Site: brandenburg
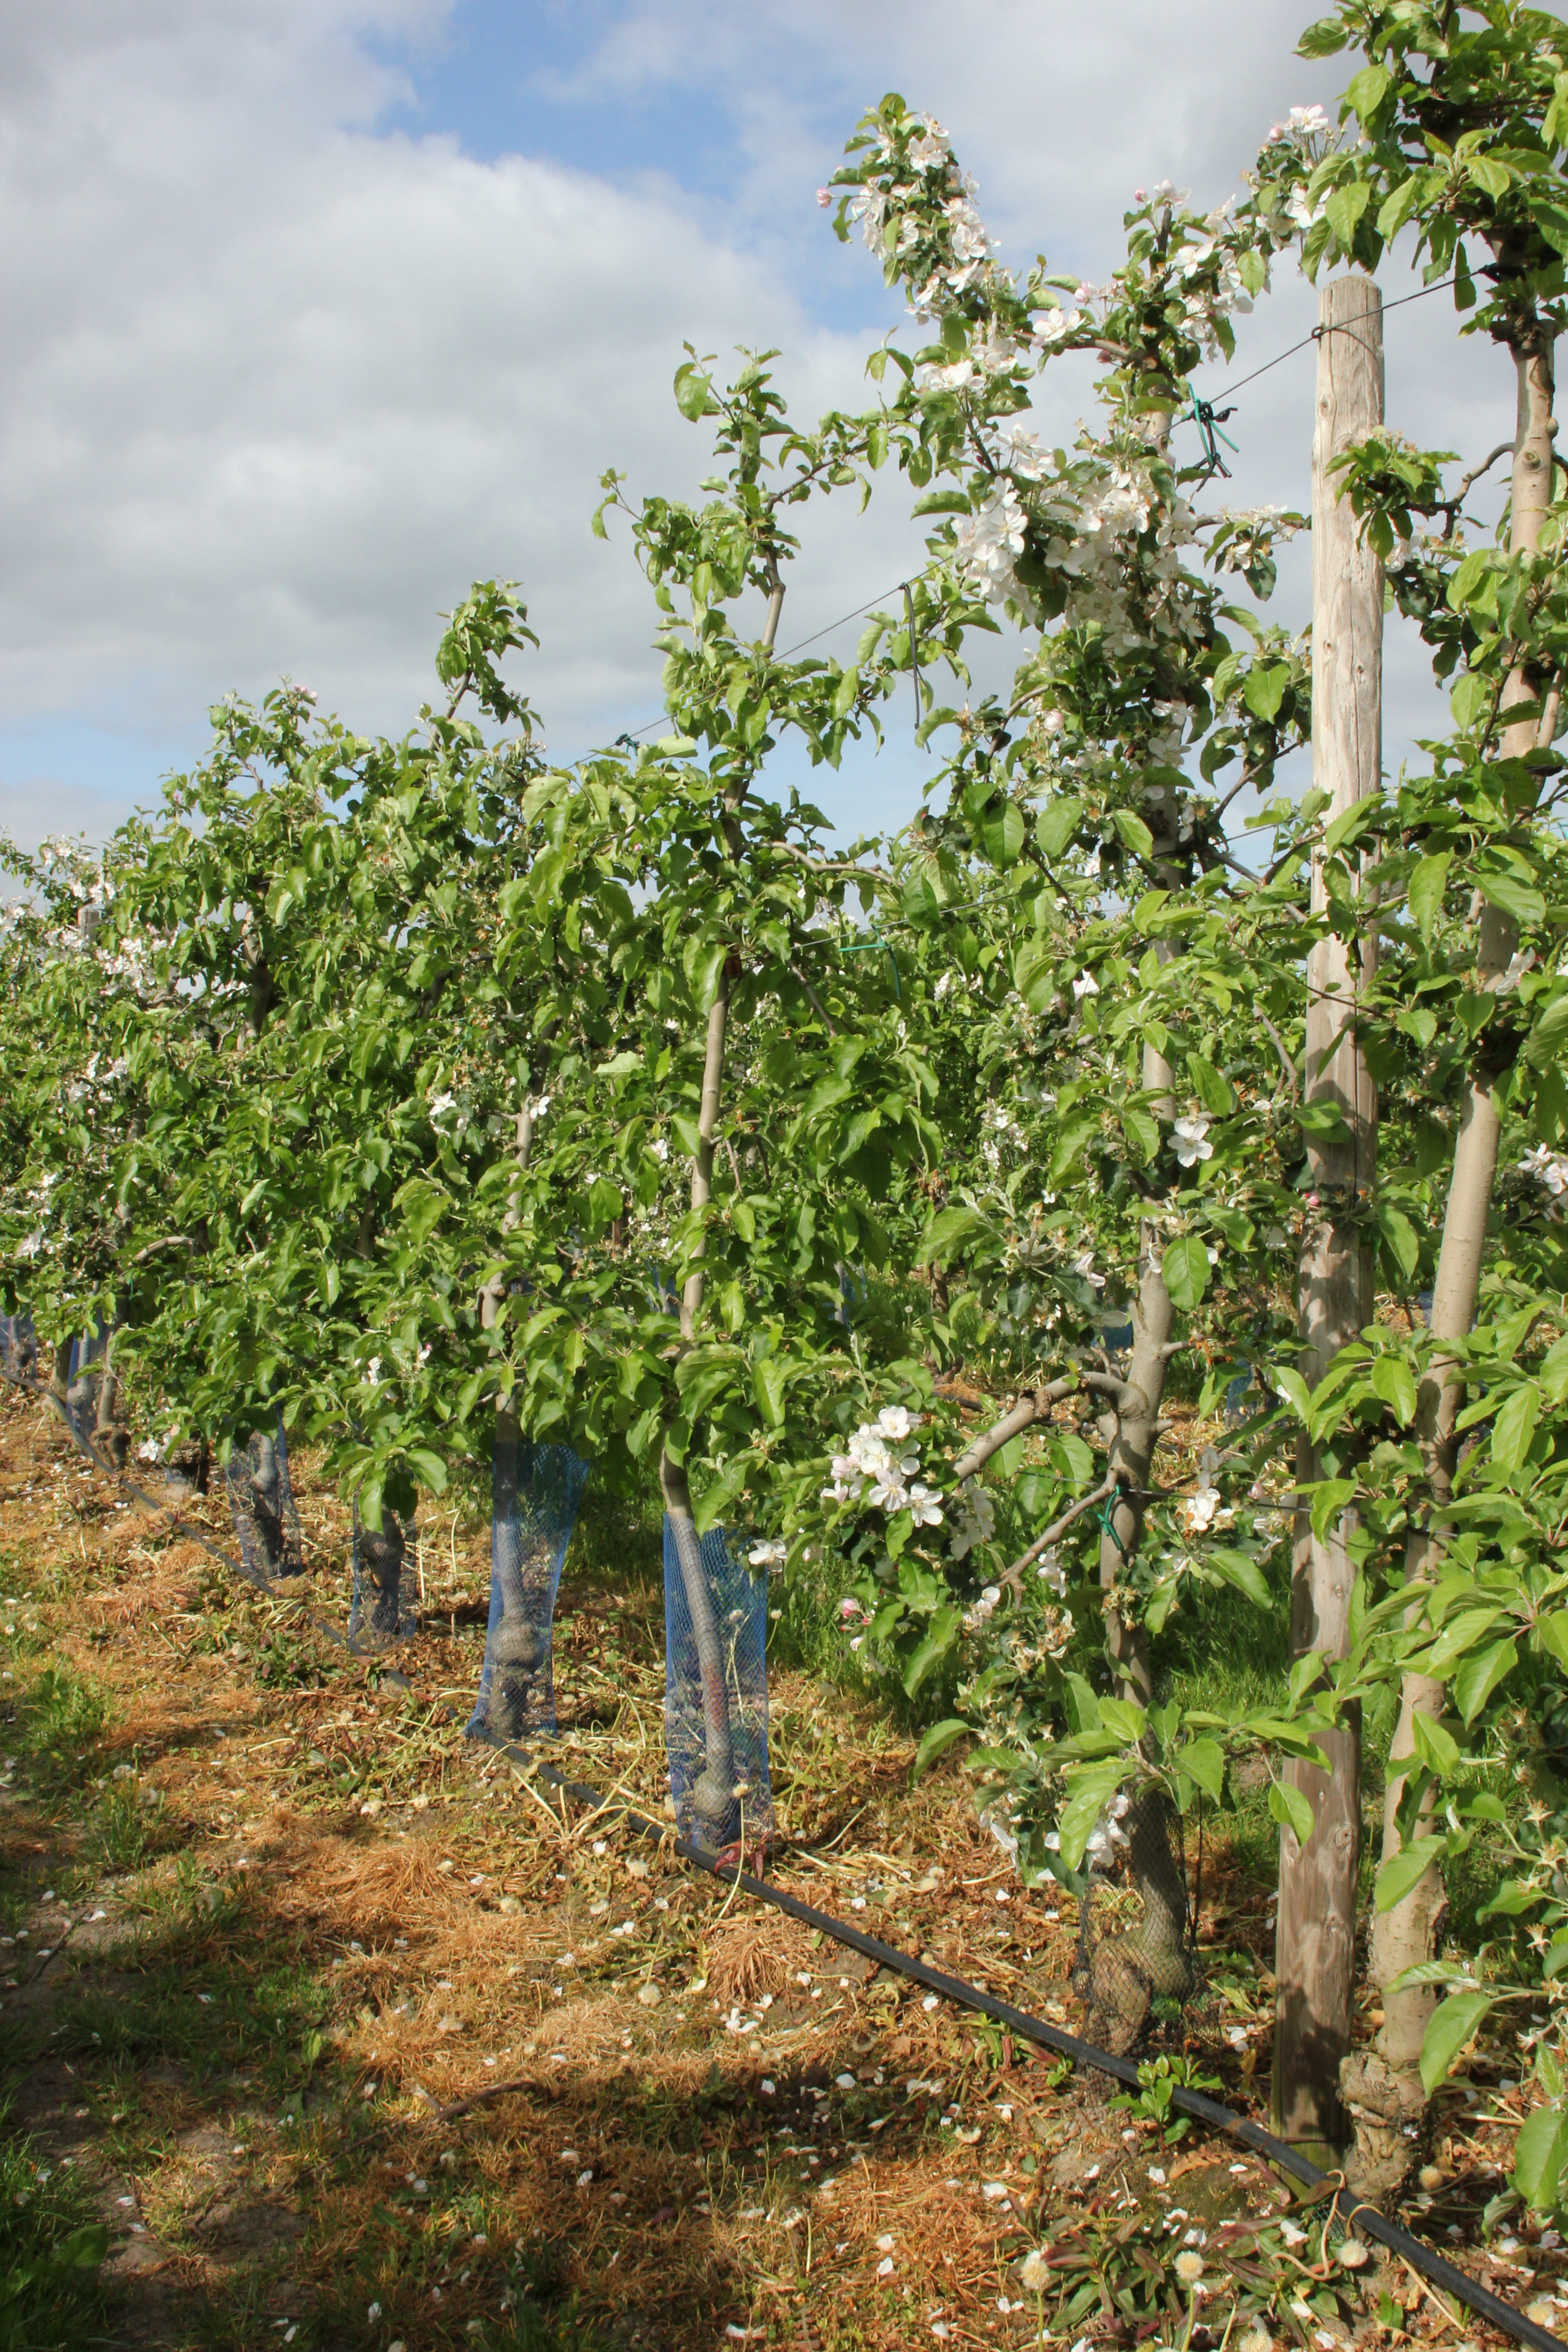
Growth stage (BBCH 67): Flowering